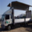
Label: truck